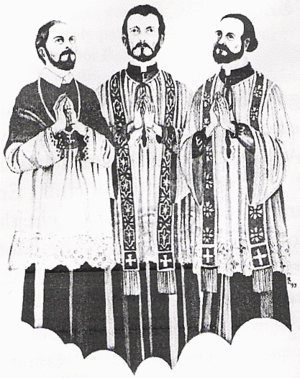
Les Saints martyrs de Košice sont trois saints catholiques qui furent martyrisés le 7 septembre 1619 à Cassovie à l'époque de la révolte contre les Habsbourgs de Gabriel Bethlen.